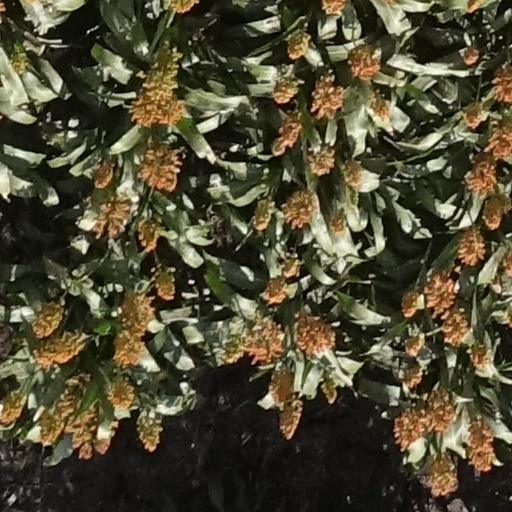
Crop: sorghum